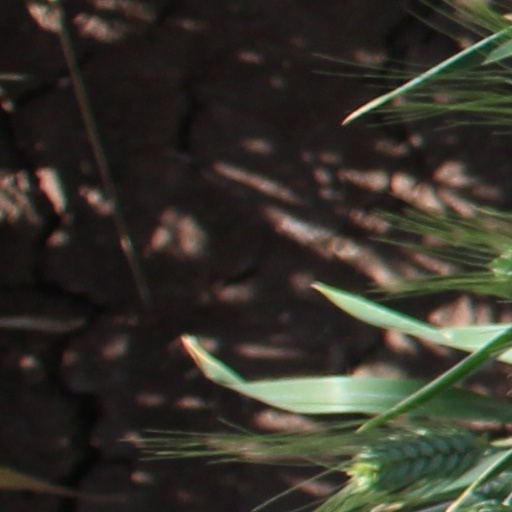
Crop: wheat